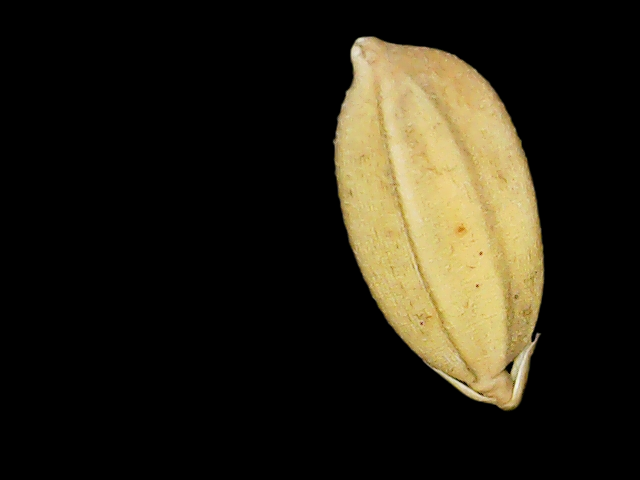
Rice variety: Binadhan08